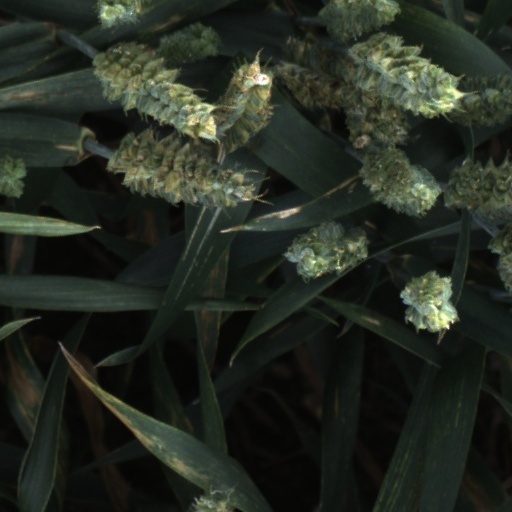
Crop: wheat